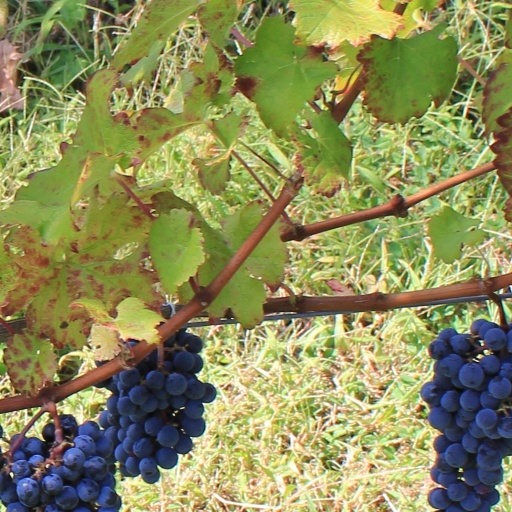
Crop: grape